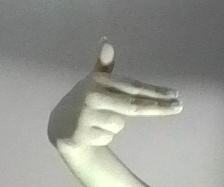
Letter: ghain